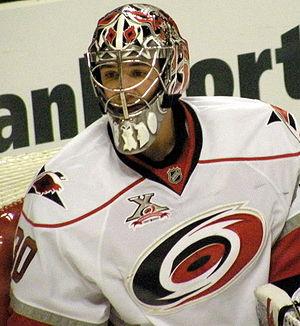
Eric Craig Staal est un joueur professionnel canadien de hockey sur glace de la Ligue nationale de hockey évoluant avec les Wild du Minnesota. Il a été repêché par les Hurricanes lors du repêchage d'entrée dans la LNH 2003, à la deuxième position derrière Marc-André Fleury choisi par les Penguins de Pittsburgh.
Cette page présente une liste des équipes de la Ligue nationale de hockey, ligue professionnelle de hockey sur glace d'Amérique du Nord. Depuis les débuts de la ligue, en 1917, seuls les Canadiens de Montréal et la franchise des Maple Leafs de Toronto ont toujours évolué dans la LNH. Les Canadiens sont l'équipe la plus titrée avec vingt-quatre Coupes Stanley.
Cam Ward est un joueur professionnel canadien de hockey sur glace. Il évolue au poste de gardien de but avec les Hurricanes de la Caroline dans la Ligue nationale de hockey.